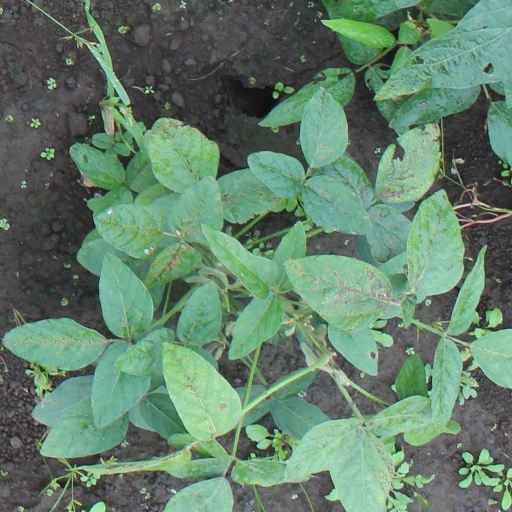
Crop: soybean